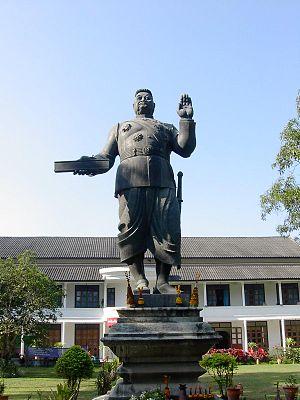
Le palais royal de Luang Prabang, Laos est un bâtiment construit entre 1904 et 1909, à l'époque du Protectorat français du Laos, pour le roi Sisavang Vong et sa famille. Le site a été choisi pour que les visiteurs officiels venus par le Mékong puissent débarquer directement à son pied pour y être reçus.